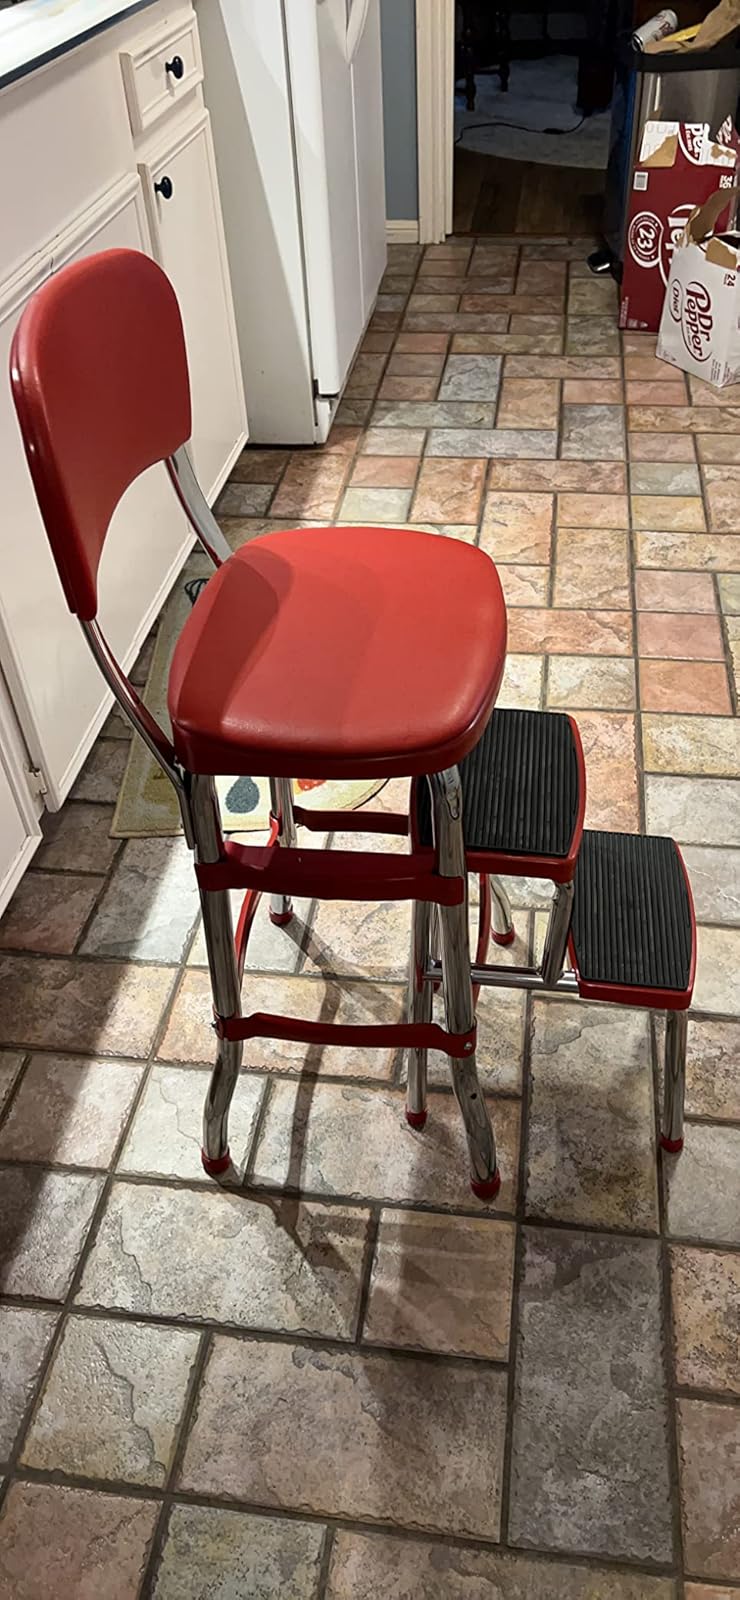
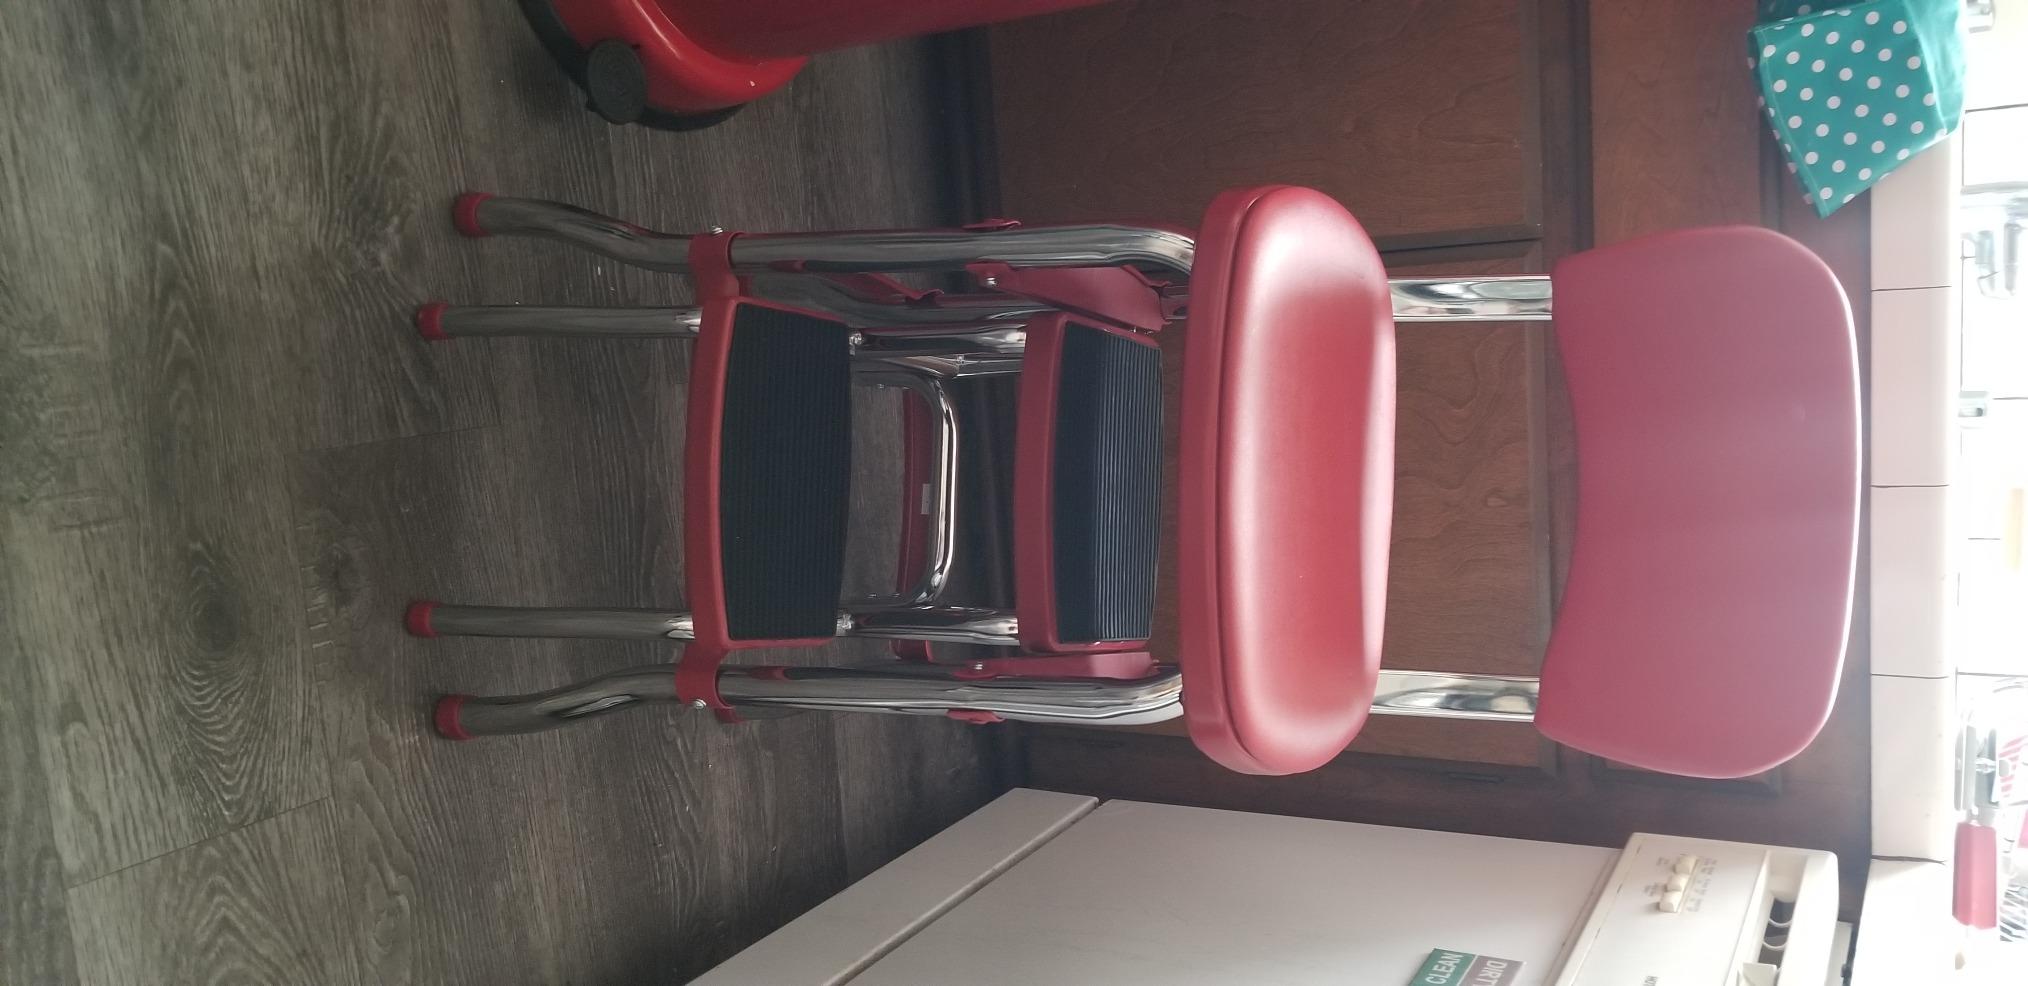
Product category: items_chair
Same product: yes